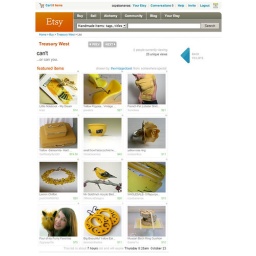
...or can you. Another awesome yellow list...this time by thevintagecloset includes my repurposed books with cookbook divider covers!